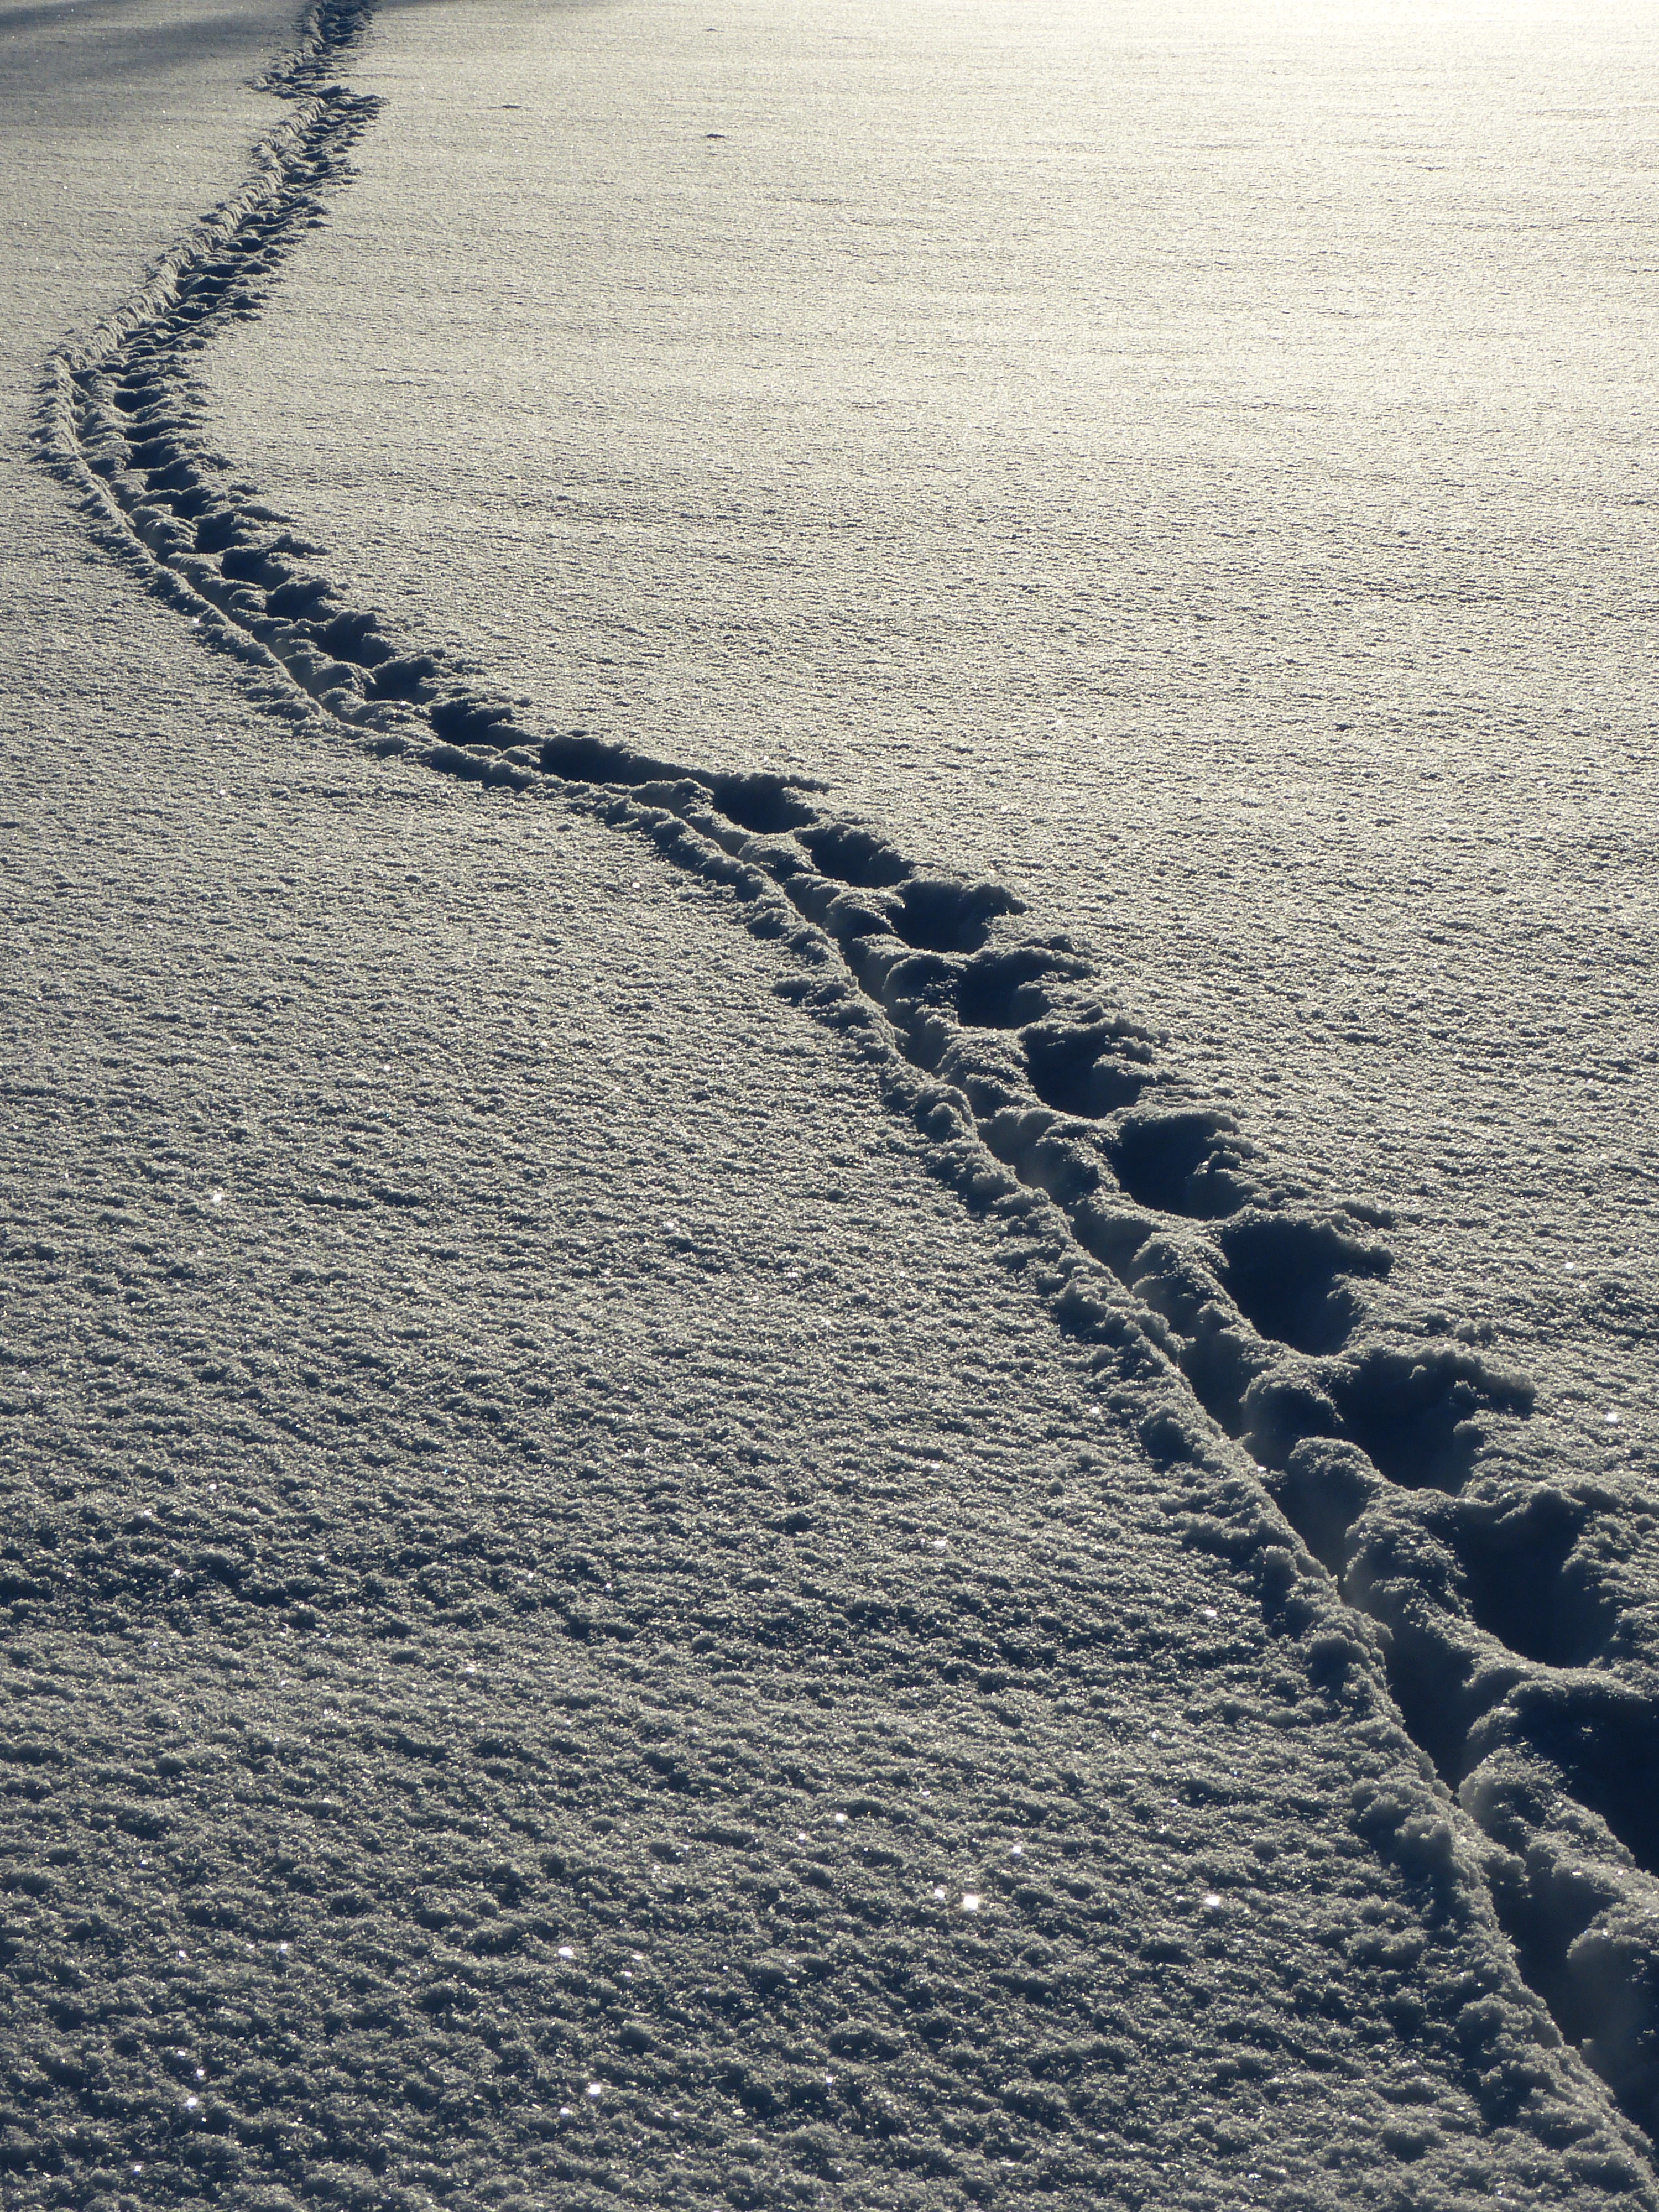
sea, sand, horizon, snow, winter, white, wave, frost, asphalt, ice, line, blue, footprints, shape, freezing, road surface, mudflat